The Contest (DC Comics)

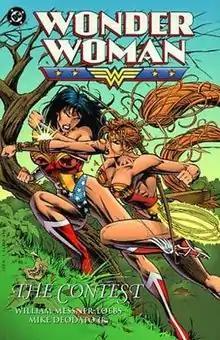
"The Contest" graphic novel, art by Mike Deodato.

The Contest is a comic book story arc that occurred in 1994 written by William Messner-Loebs and drawn by Mike Deodato. It compiled a segment of the second volume of the DC Comics "Wonder Woman" comic book from issues #90 through #93 and issue #0 into a collected book edition.